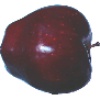
Label: Apple Red Delicious 1